Arya Stark

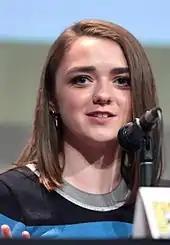
Maisie Williams plays the role of Arya Stark in the television series.

Arya adopts one of the direwolf cubs that her brothers Robb and Jon discovered in the wild, and names her "Nymeria" after a legendary Rhoynish warrior queen. She travels with her father, Eddard, to King's Landing when he is made Hand of the King. Before she leaves, her half-brother Jon Snow has a Braavosi-style smallsword made for her as a parting gift, which she names "Needle" after her least favorite ladylike activity.